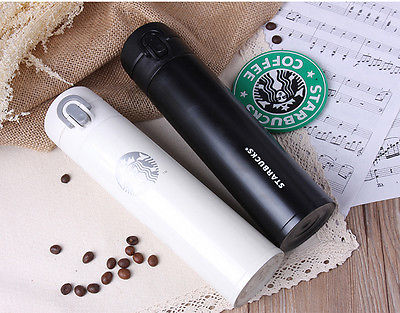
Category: mug